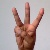
The image shows a hand gesture representing the letter 'W' in Indian Sign Language.